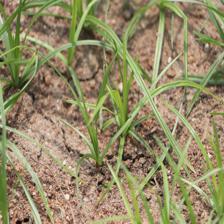
Label: Grass